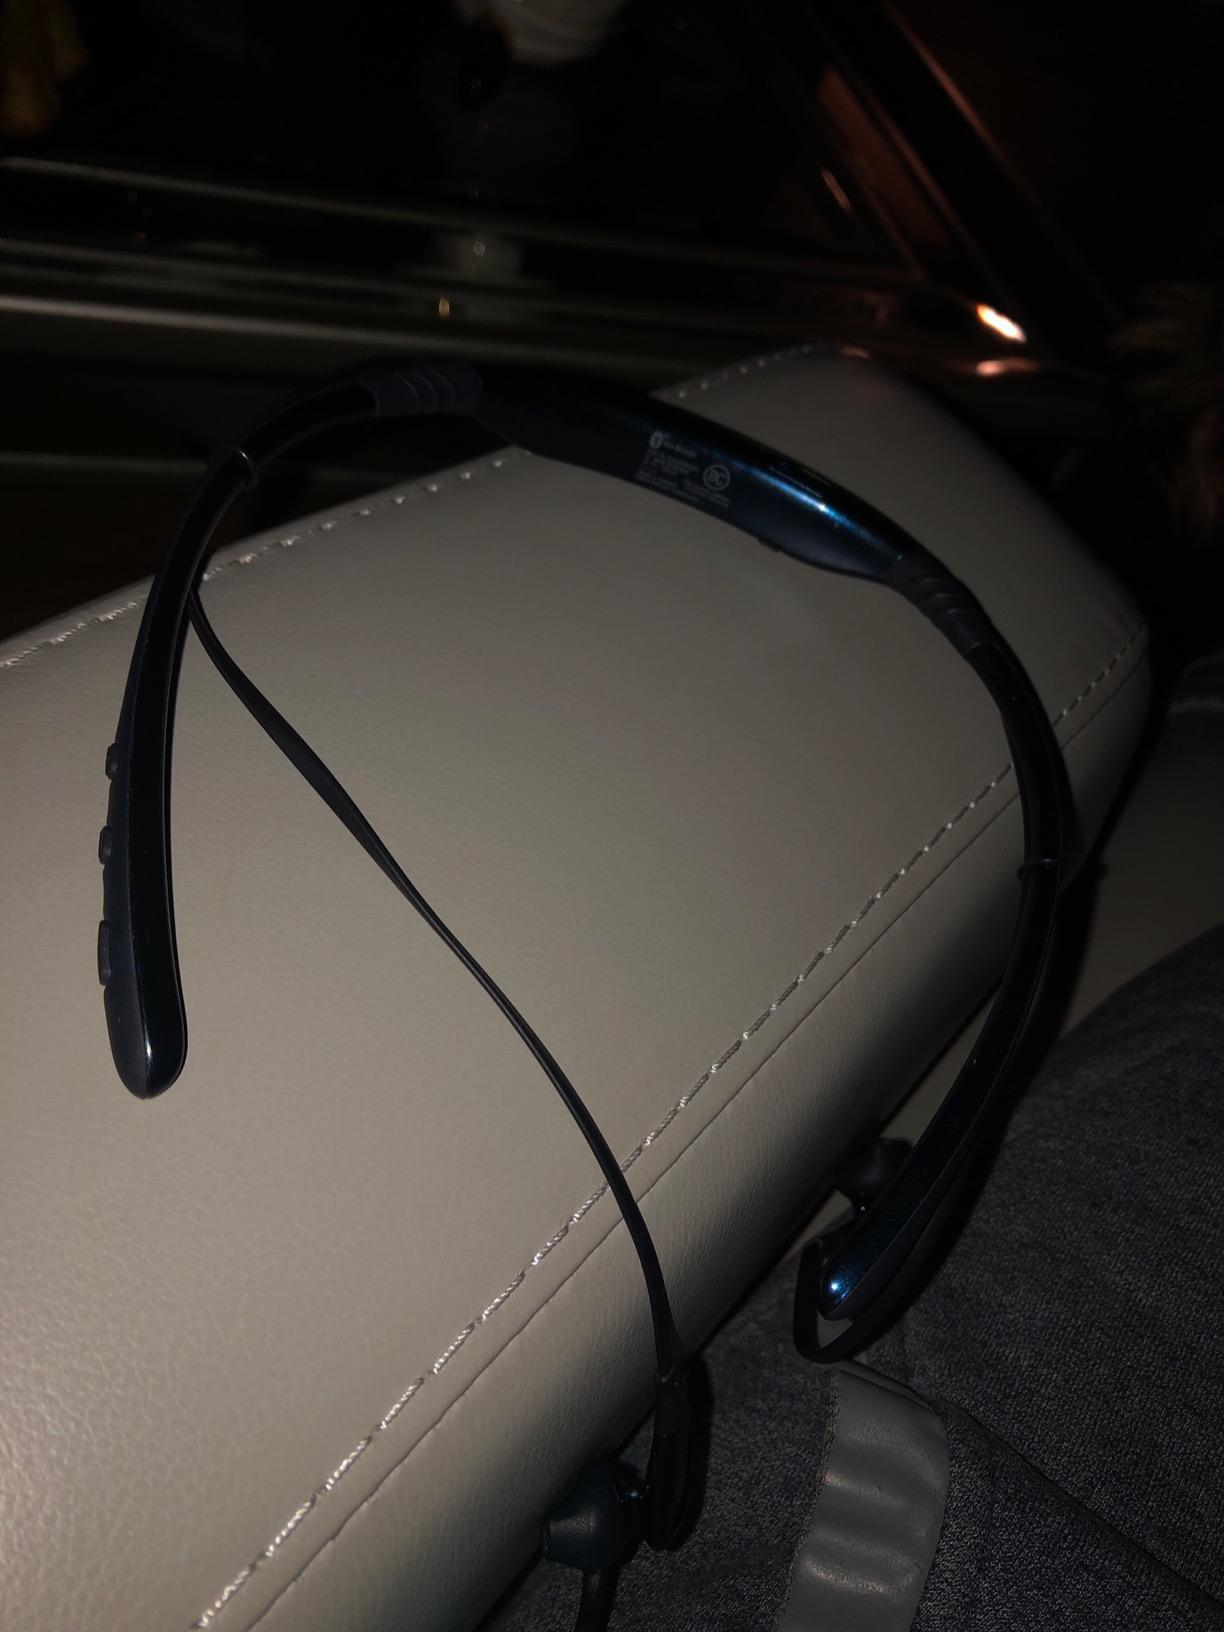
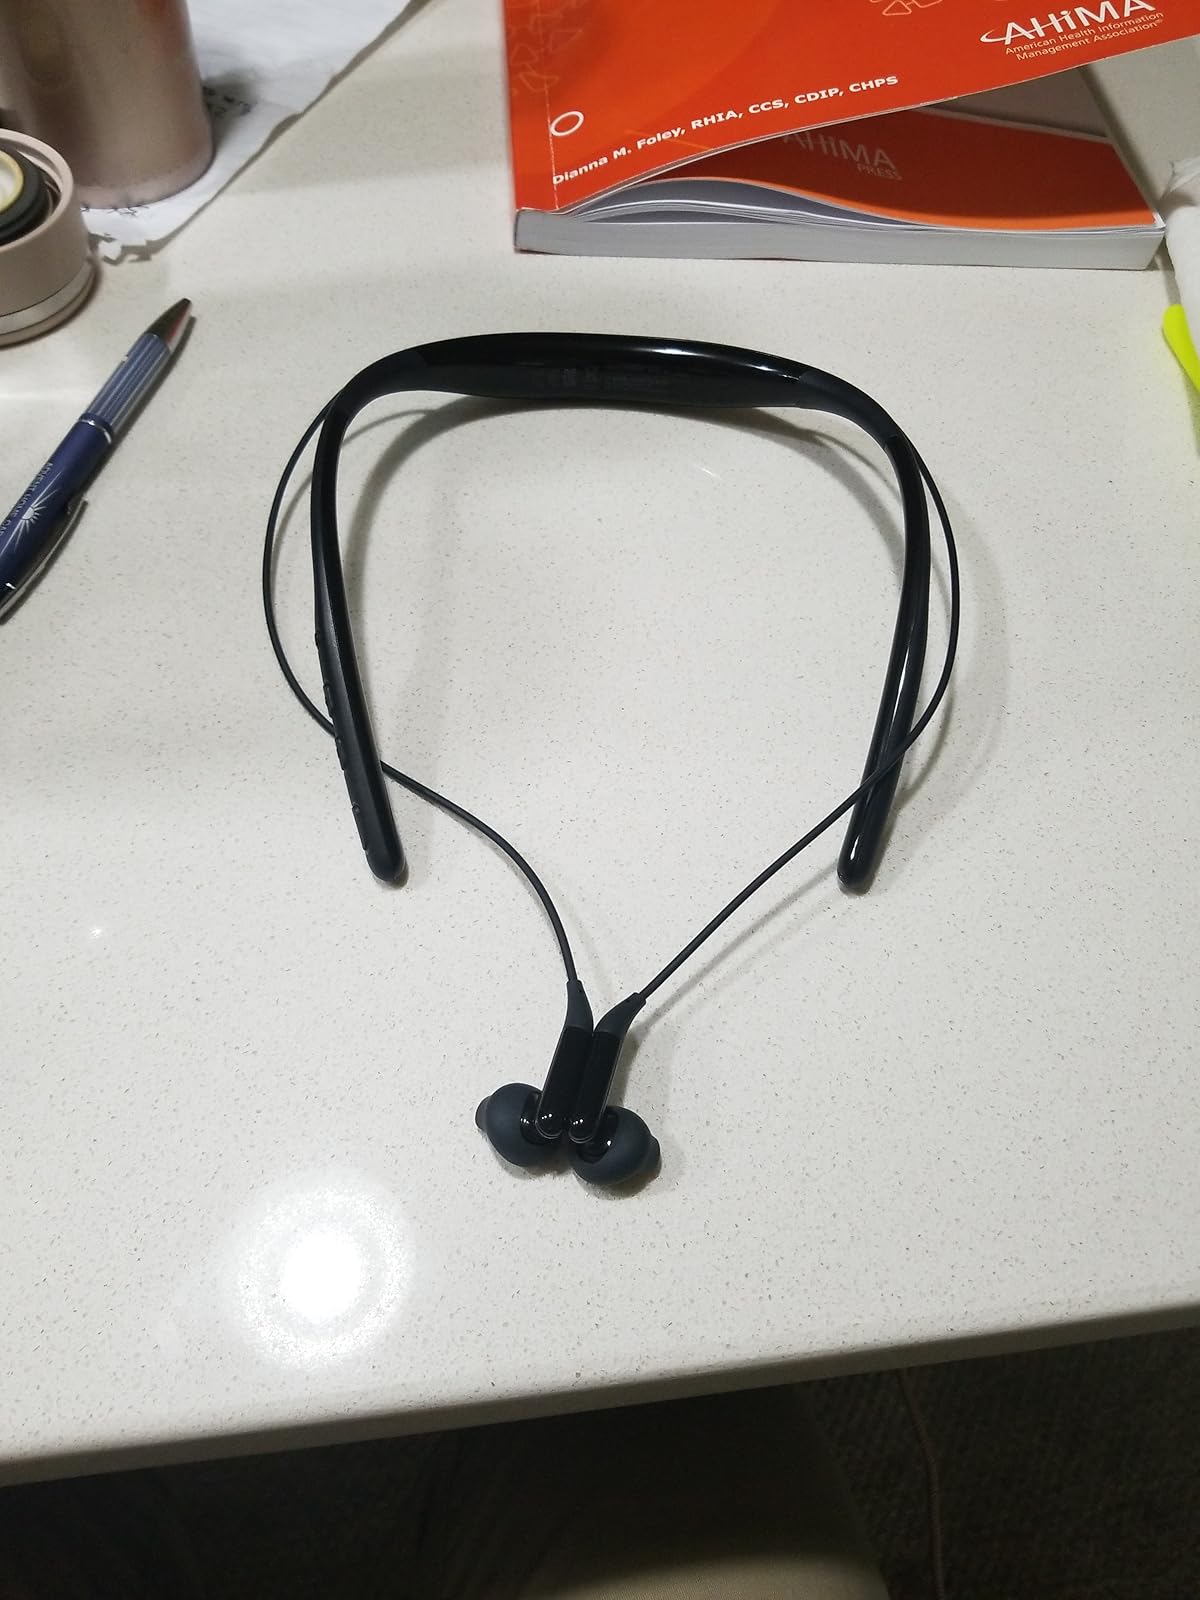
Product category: headphones
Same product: yes